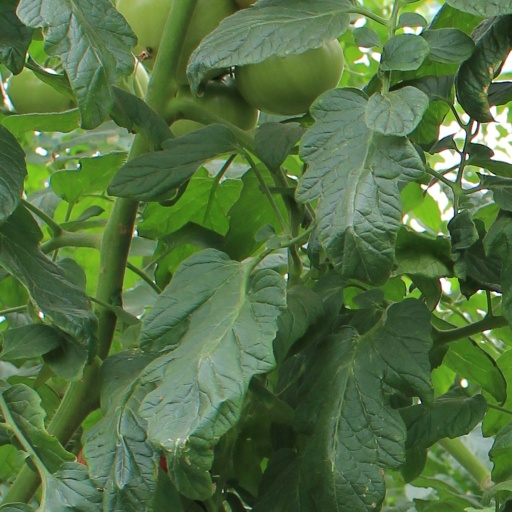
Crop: tomato